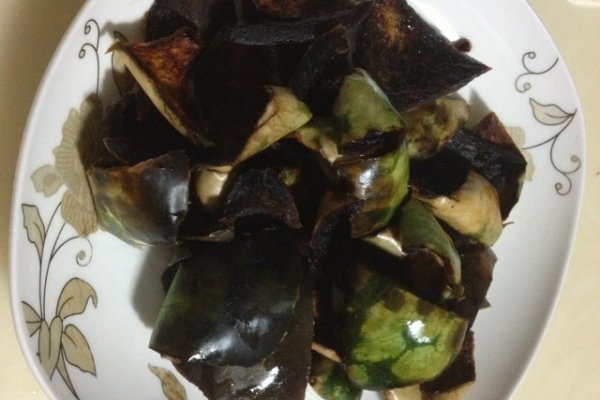
Label: trash